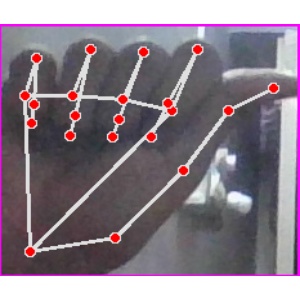
अक्षर: छ